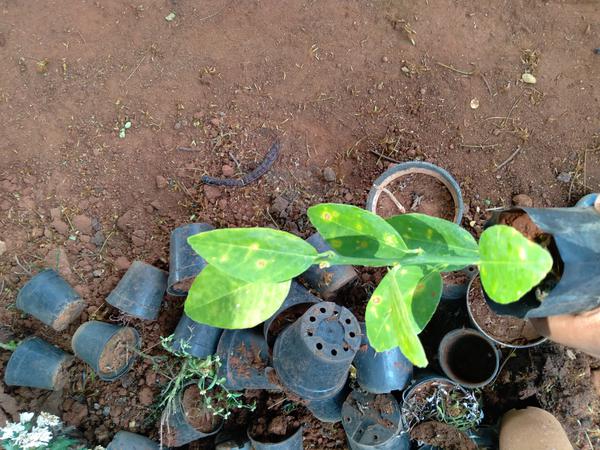
Plant: Lemon